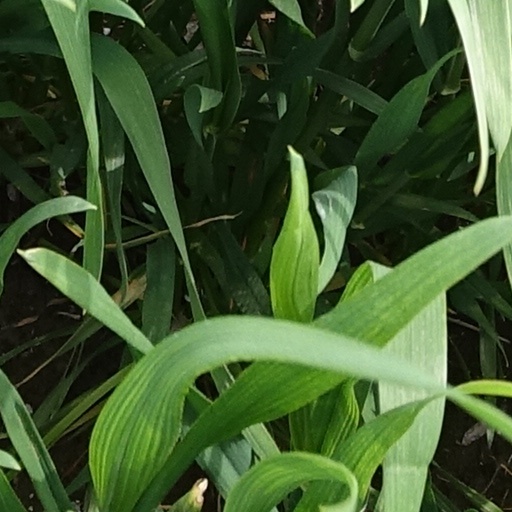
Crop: wheat